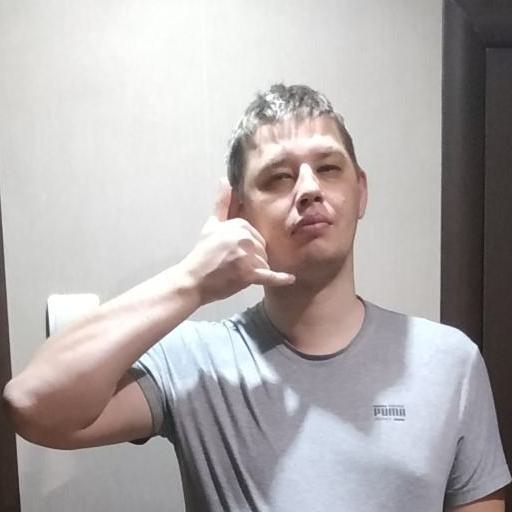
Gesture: call